List of cricketers who have played for two international teams

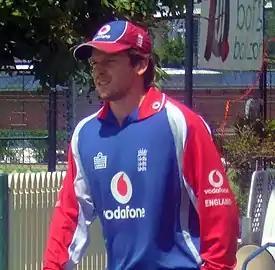
A man in an England long-sleeved cricket shirt and cap

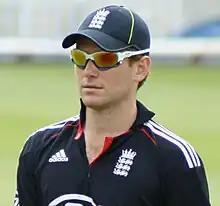
A man wearing an England cricket shirt, a cap and sunglasses

Sixteen men have played international cricket for two ODI teams. List updated to 28 February 2024 (ODI #4736).